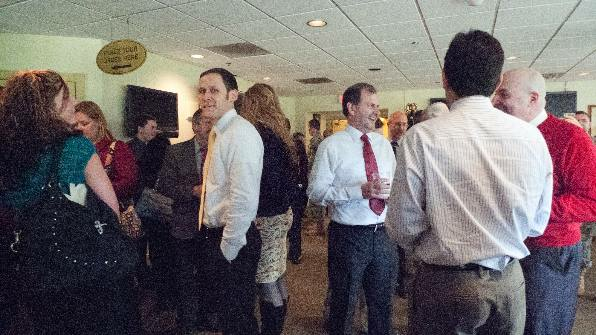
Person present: Yes